De Morgan Foundation

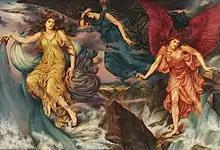
Evelyn De Morgan, "The Storm Spirits", the De Morgan Collection

The De Morgan collection comprises 58 oil paintings by Evelyn De Morgan, ranging in style from classicism, Pre-Raphaelite and Symbolism.